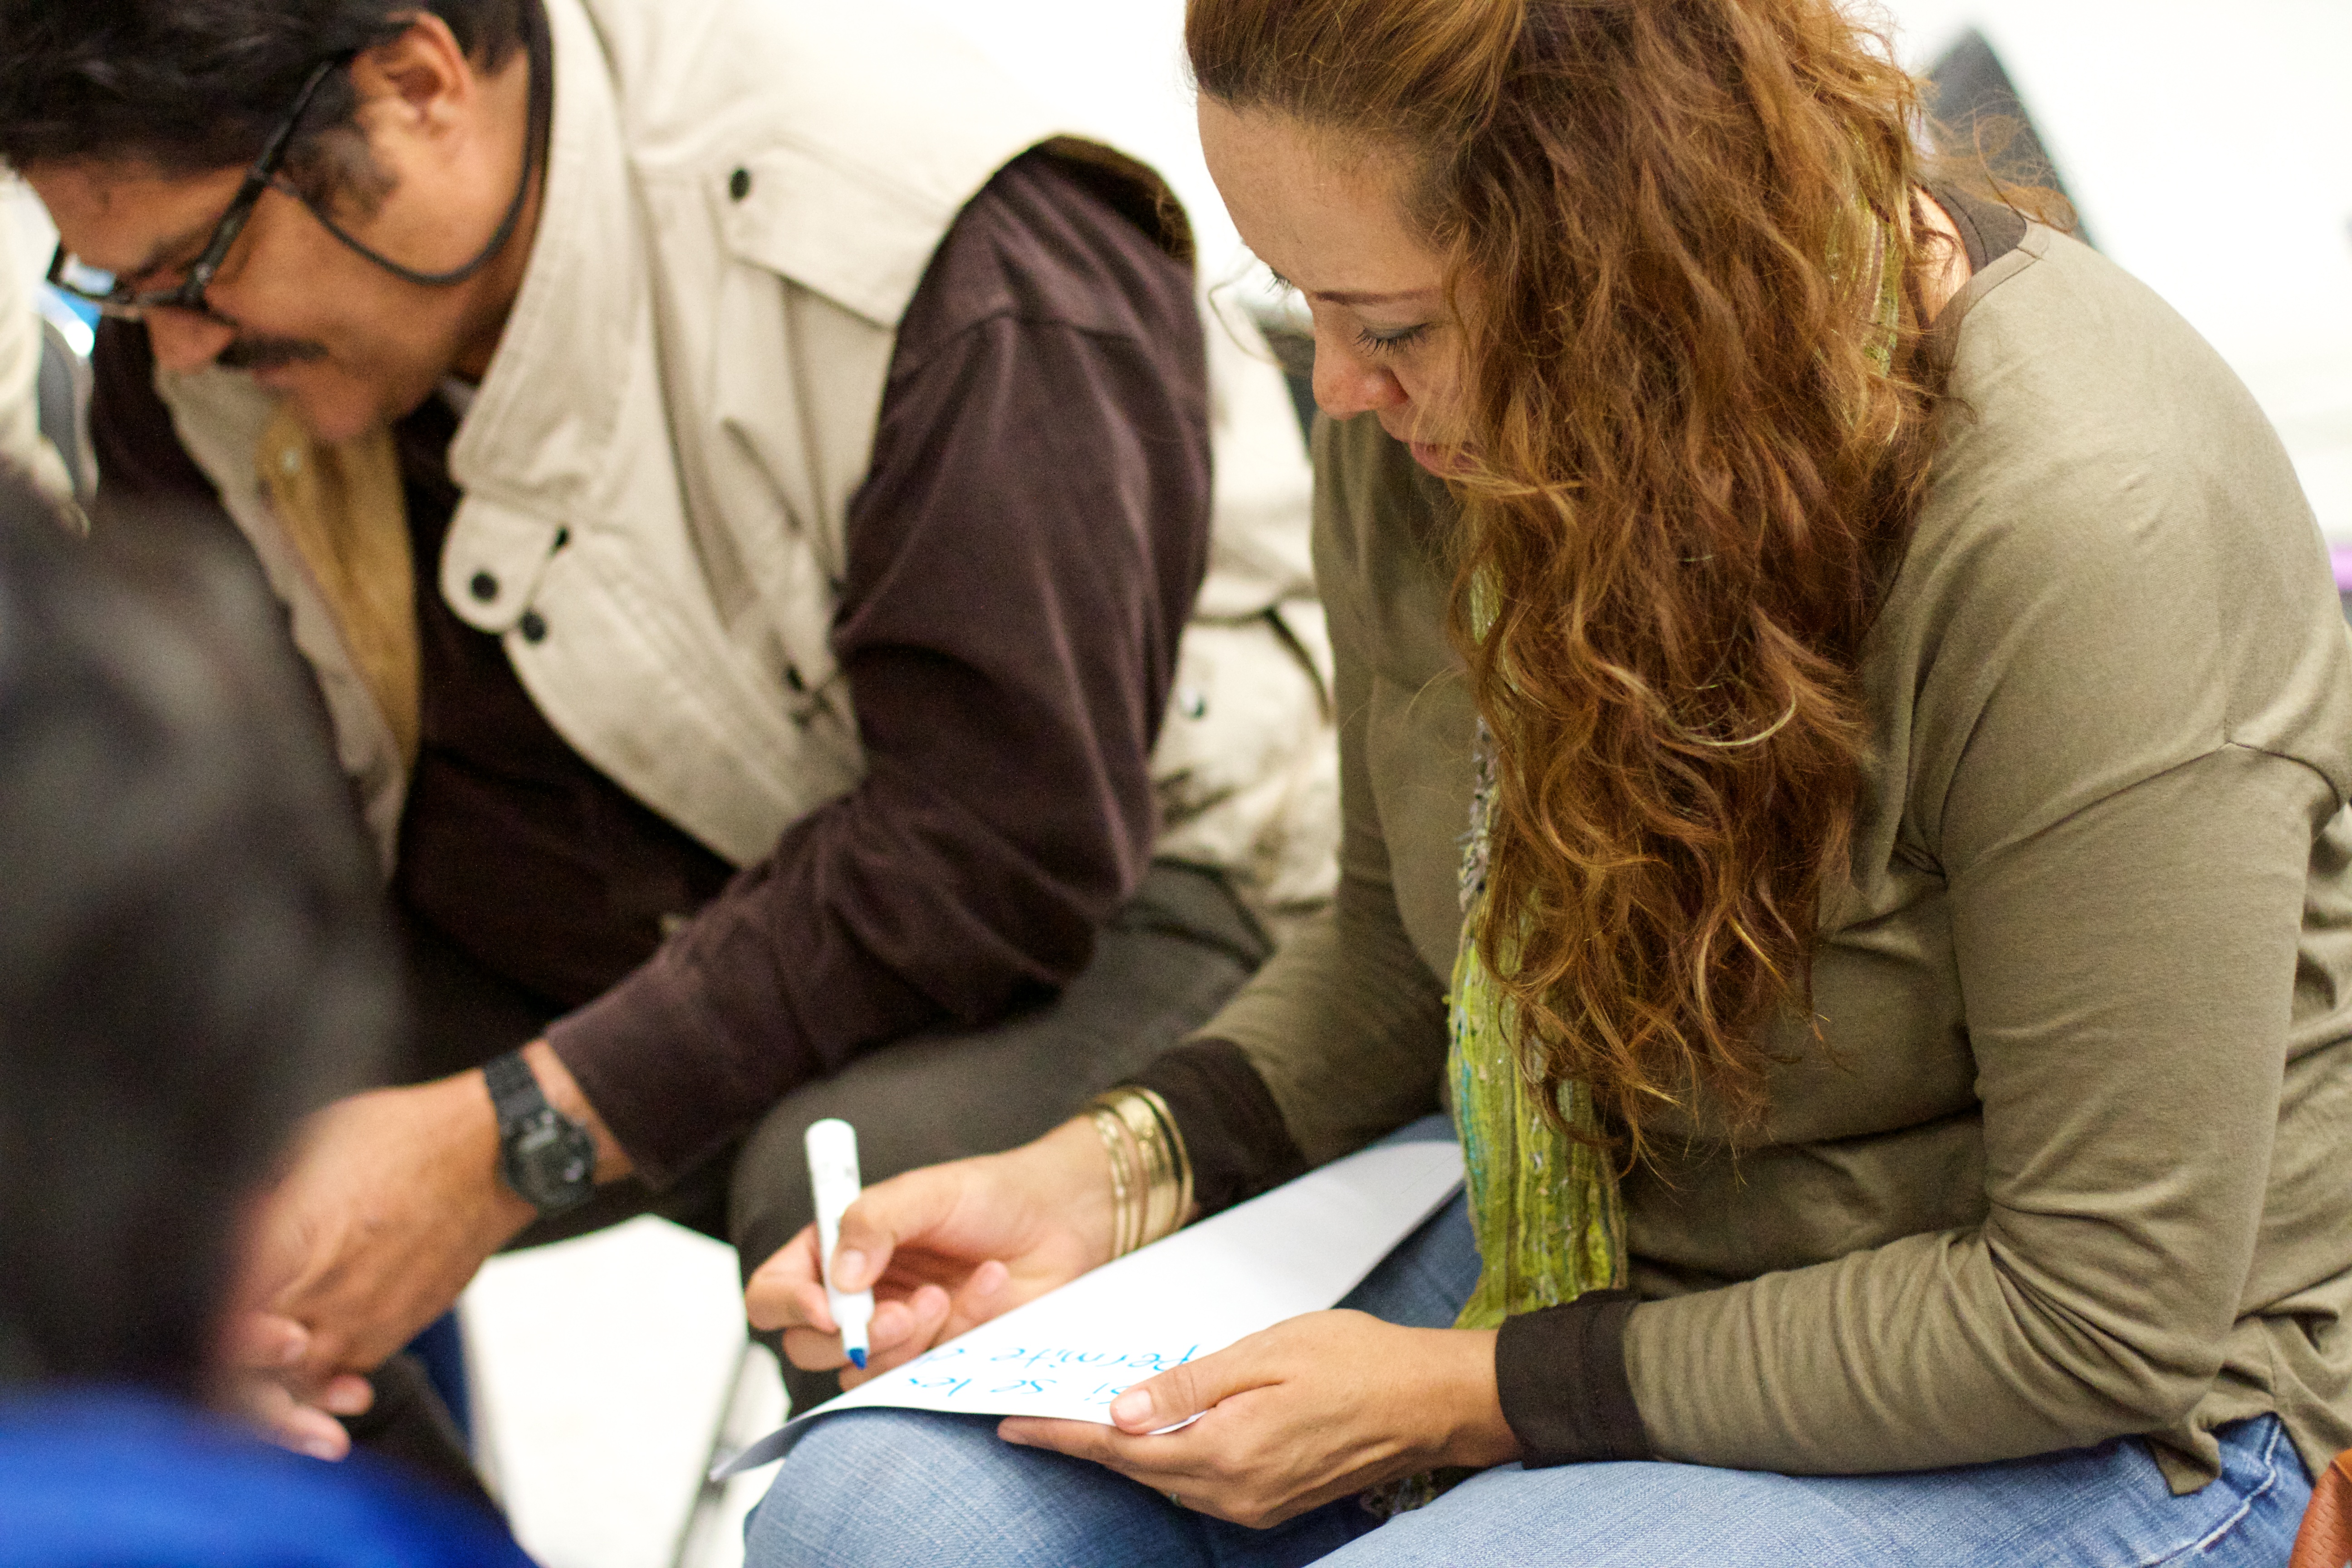
person, udgagora